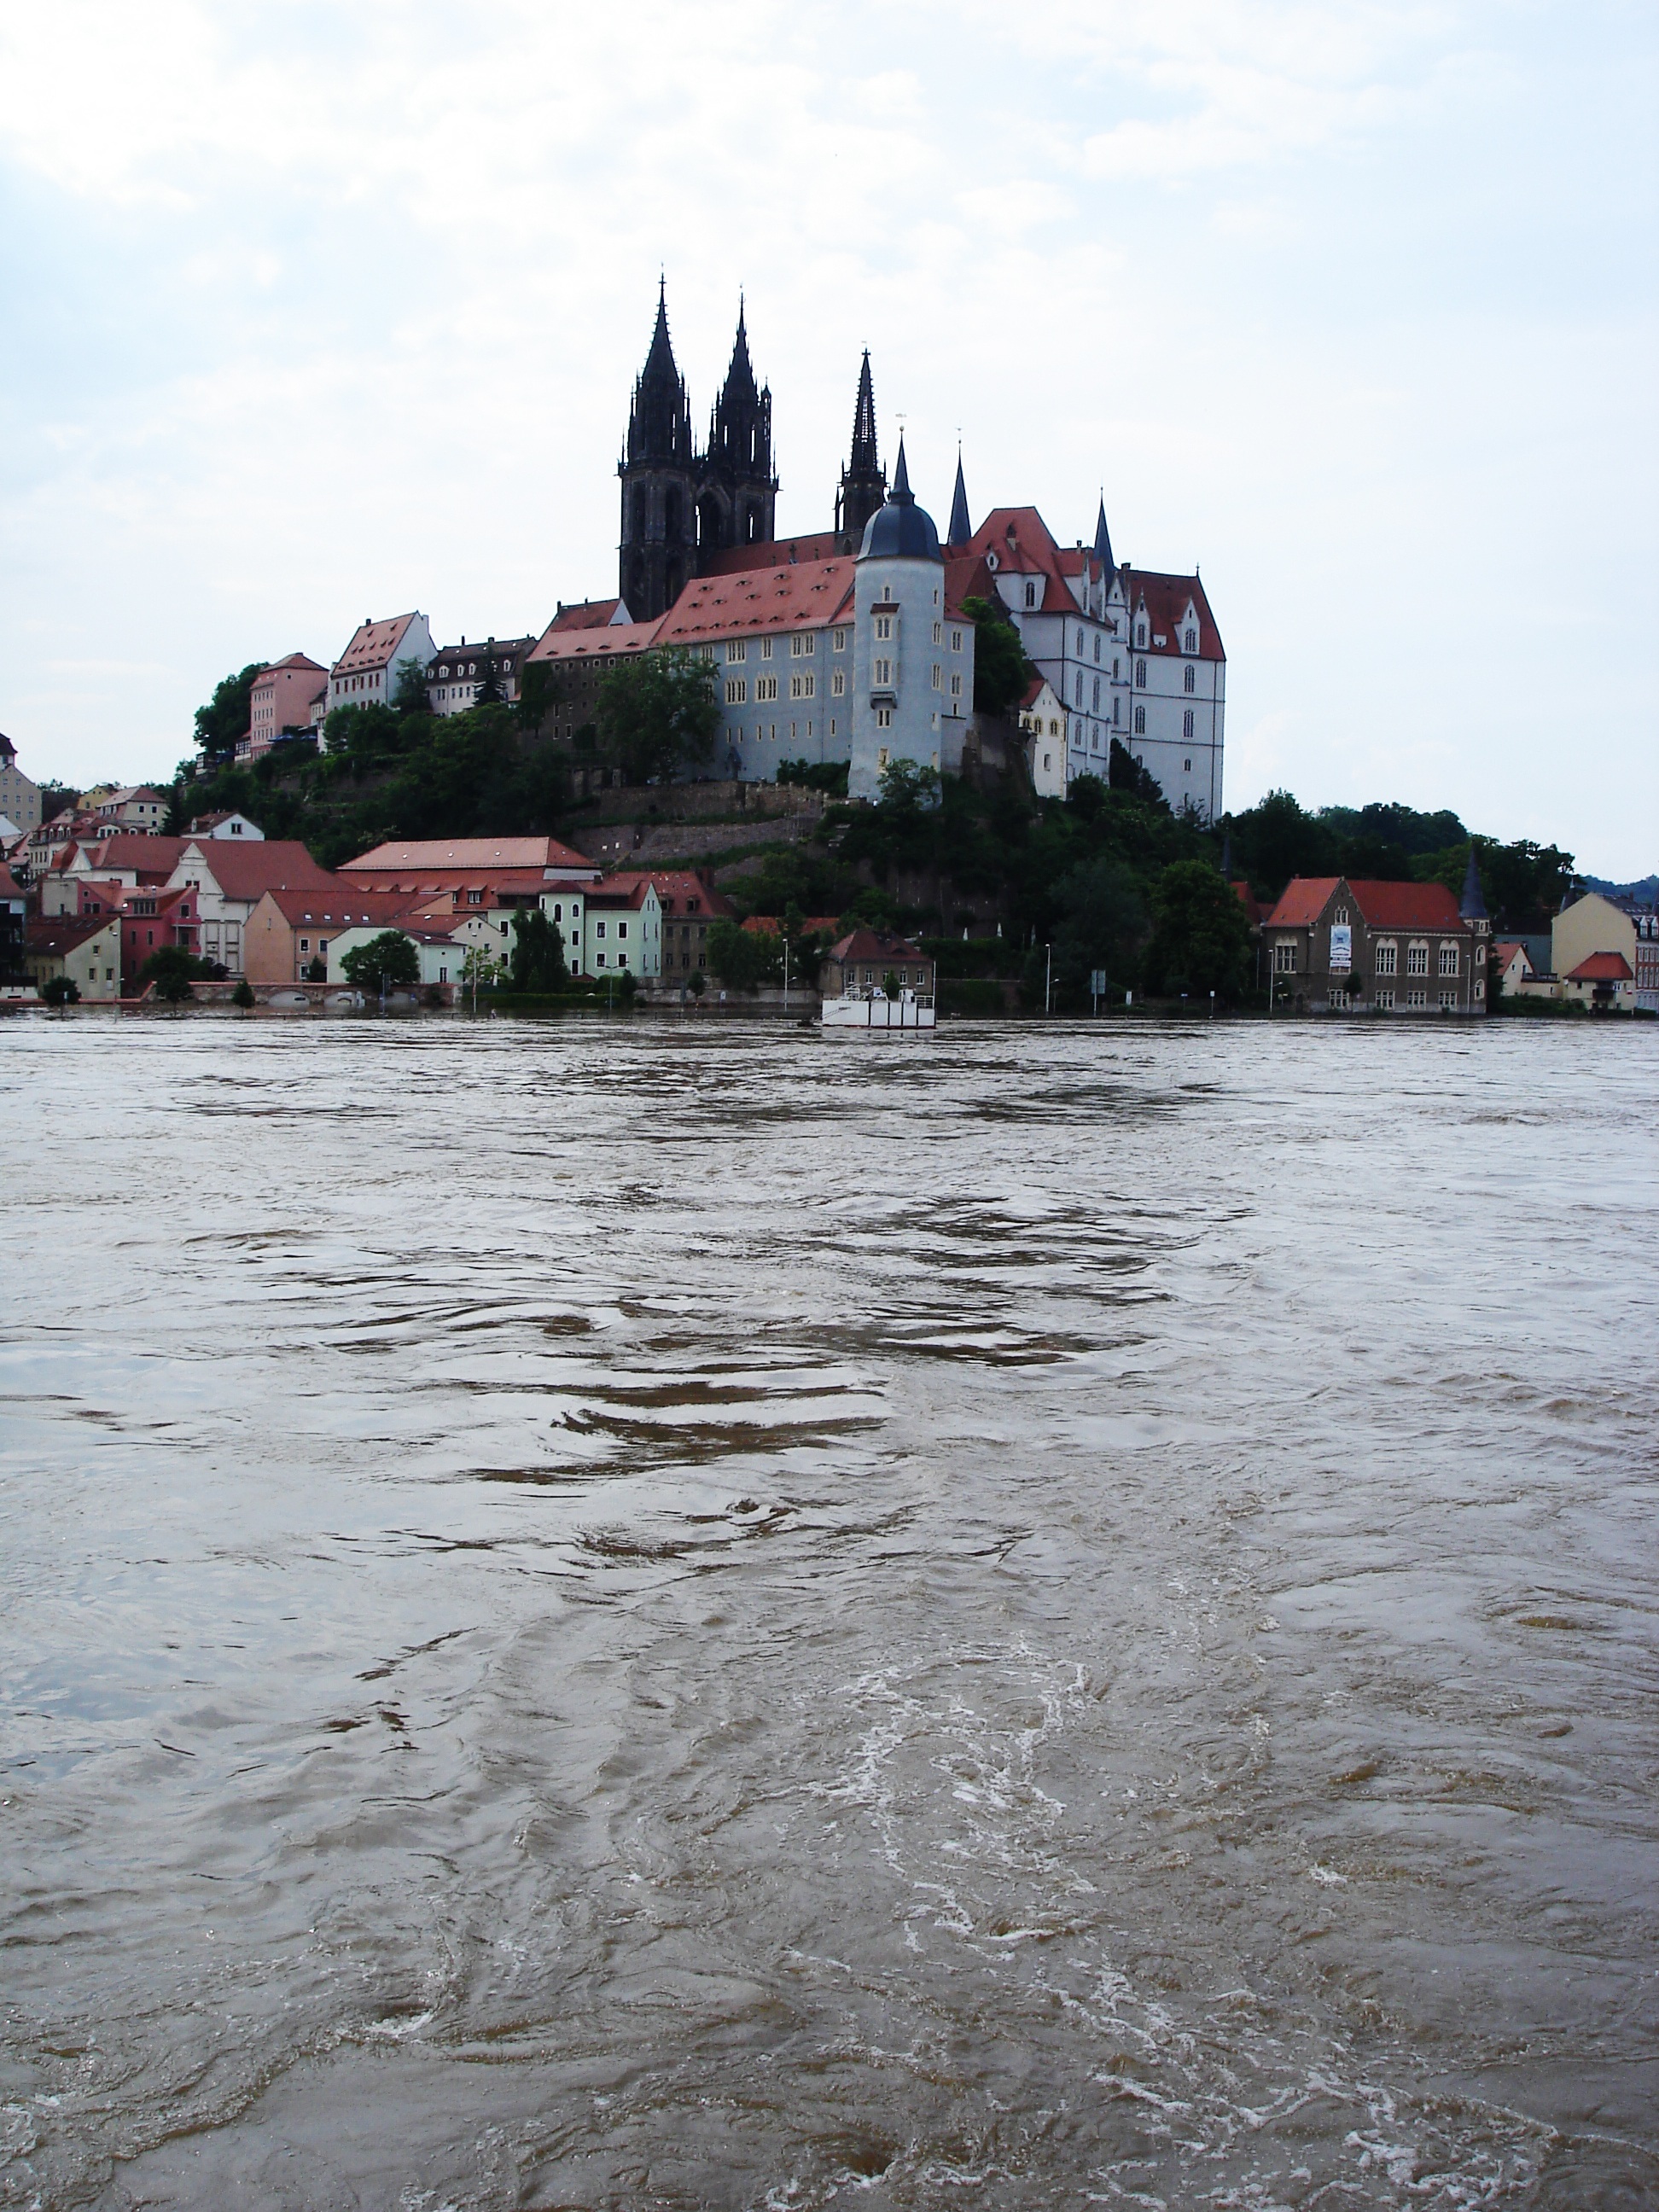
beach, sea, coast, shore, river, flood, waterway, current, racing, elbe, meissen, rainy weather, high water